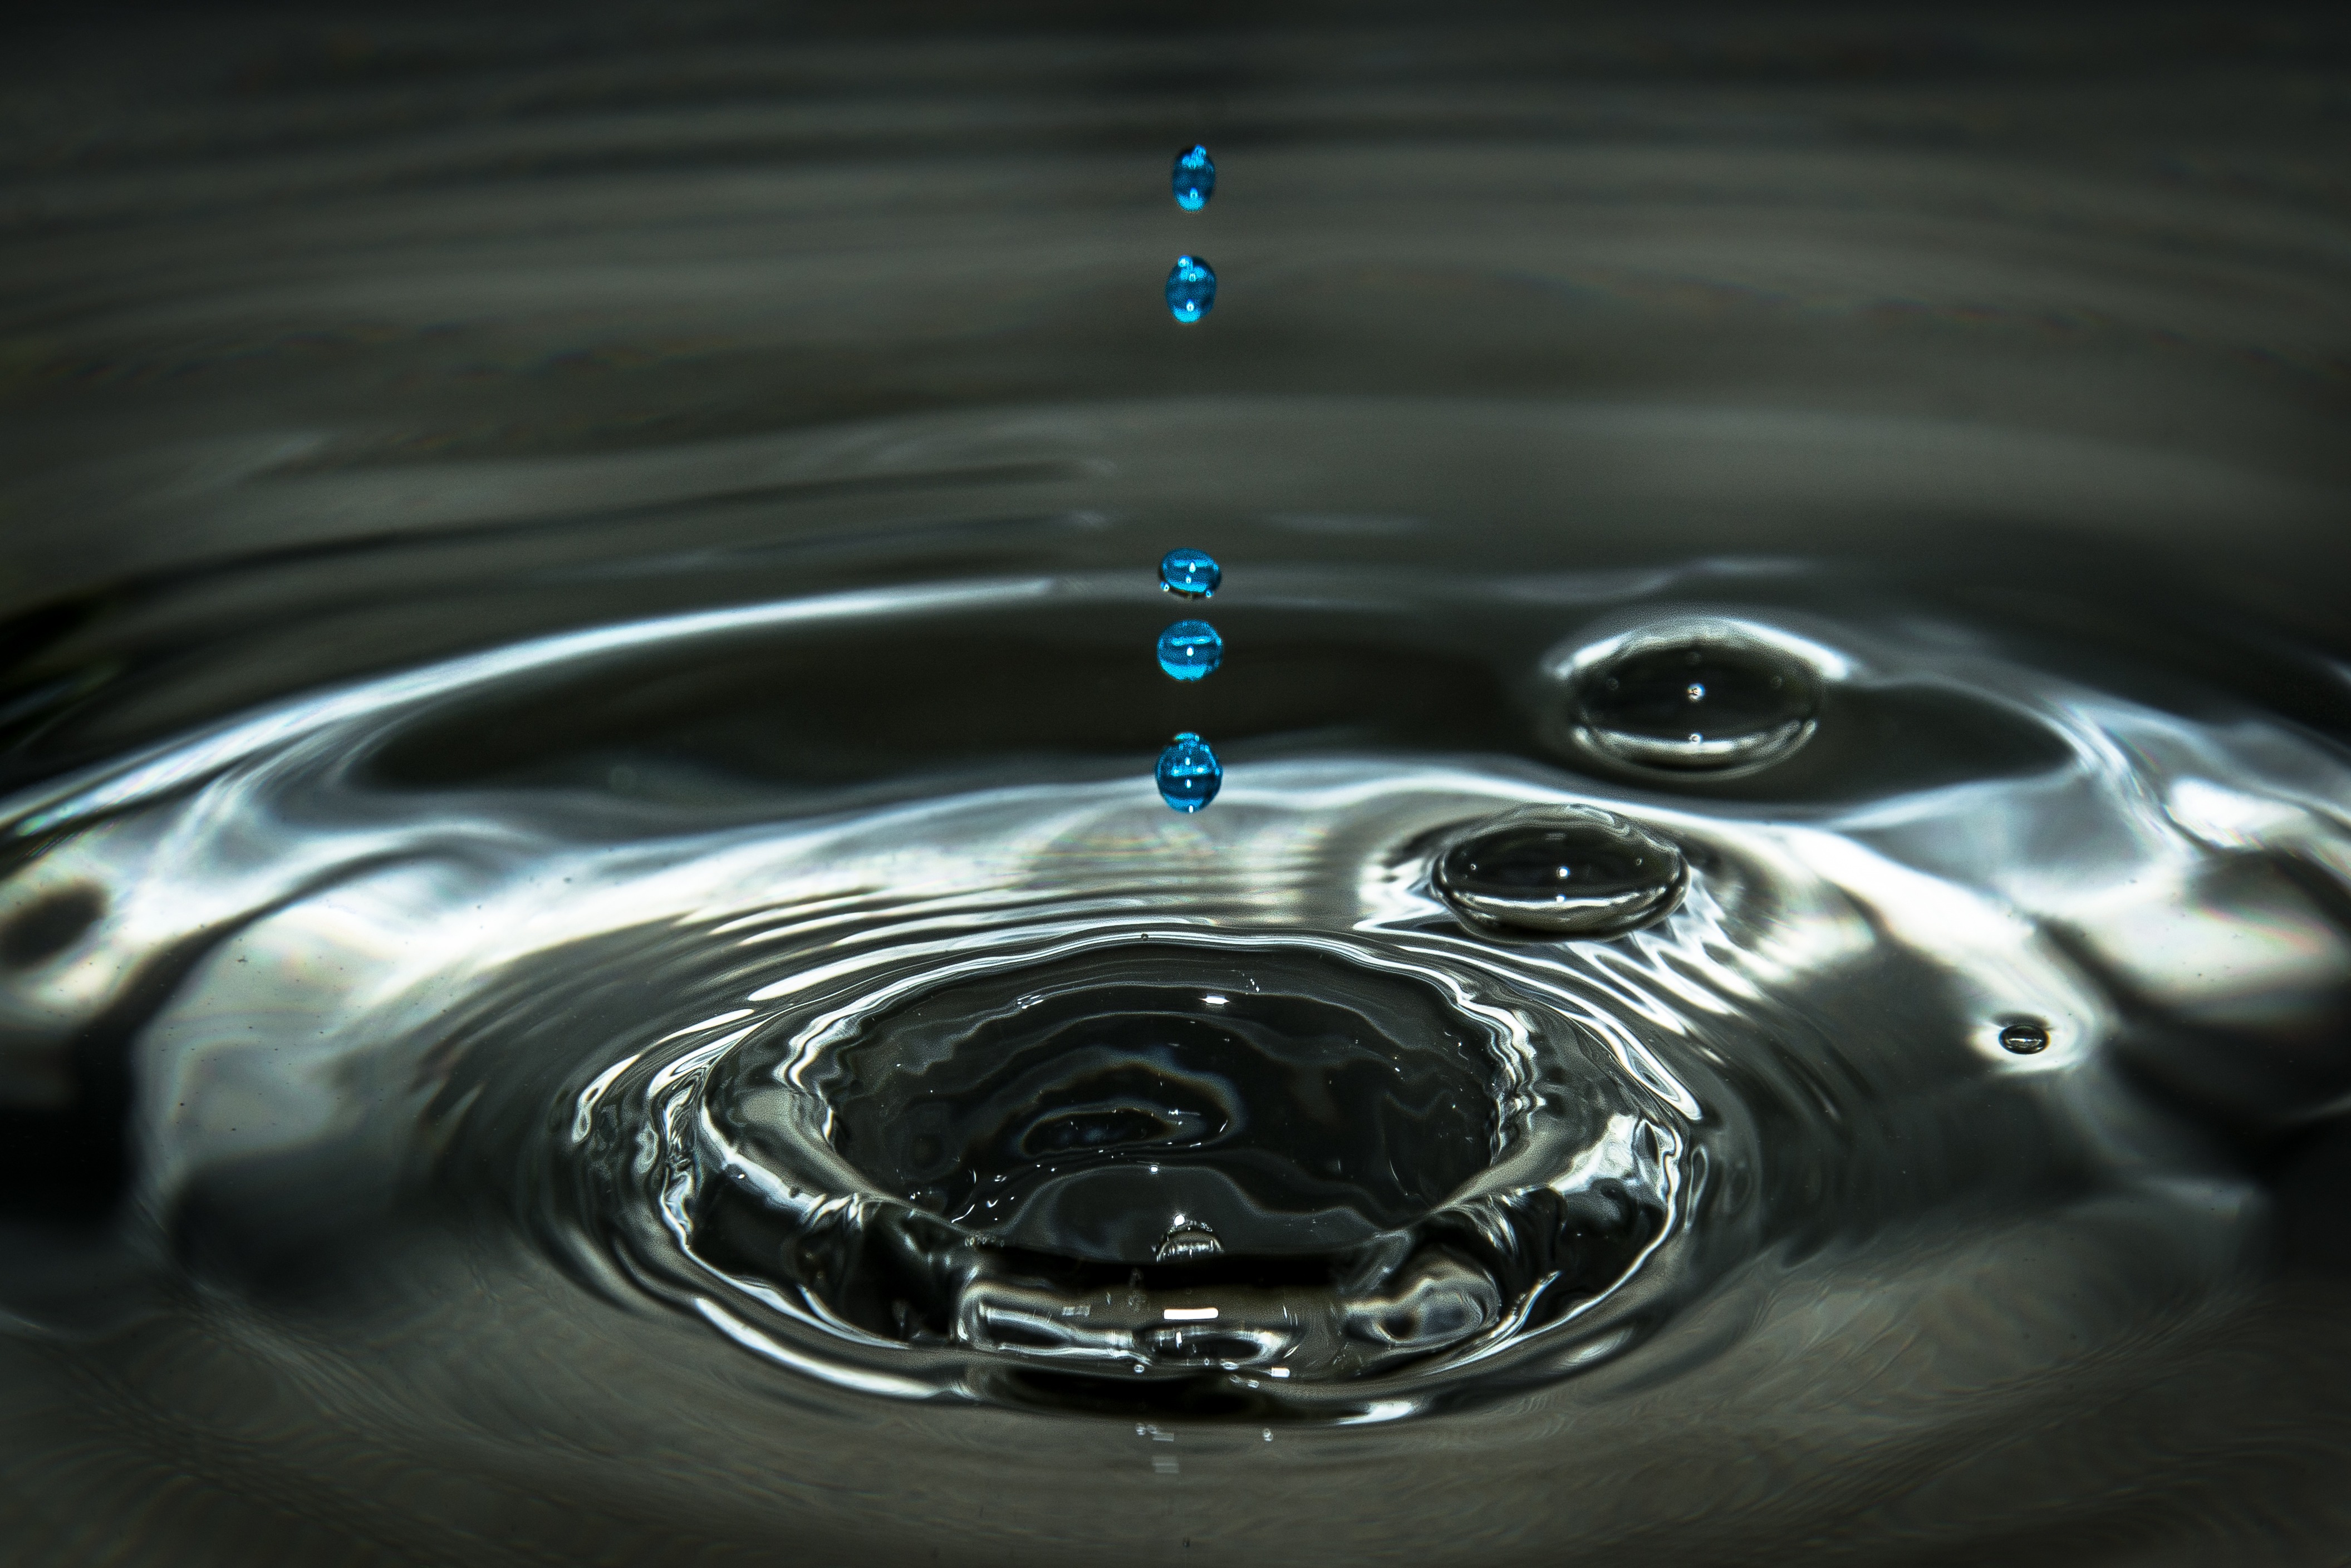
water, drop, blur, wheel, rain, glass, raindrop, wet, color, macro, colorful, close, drip, rim, drop of water, sharpness, dye, macro photography, flash light, dark exposure